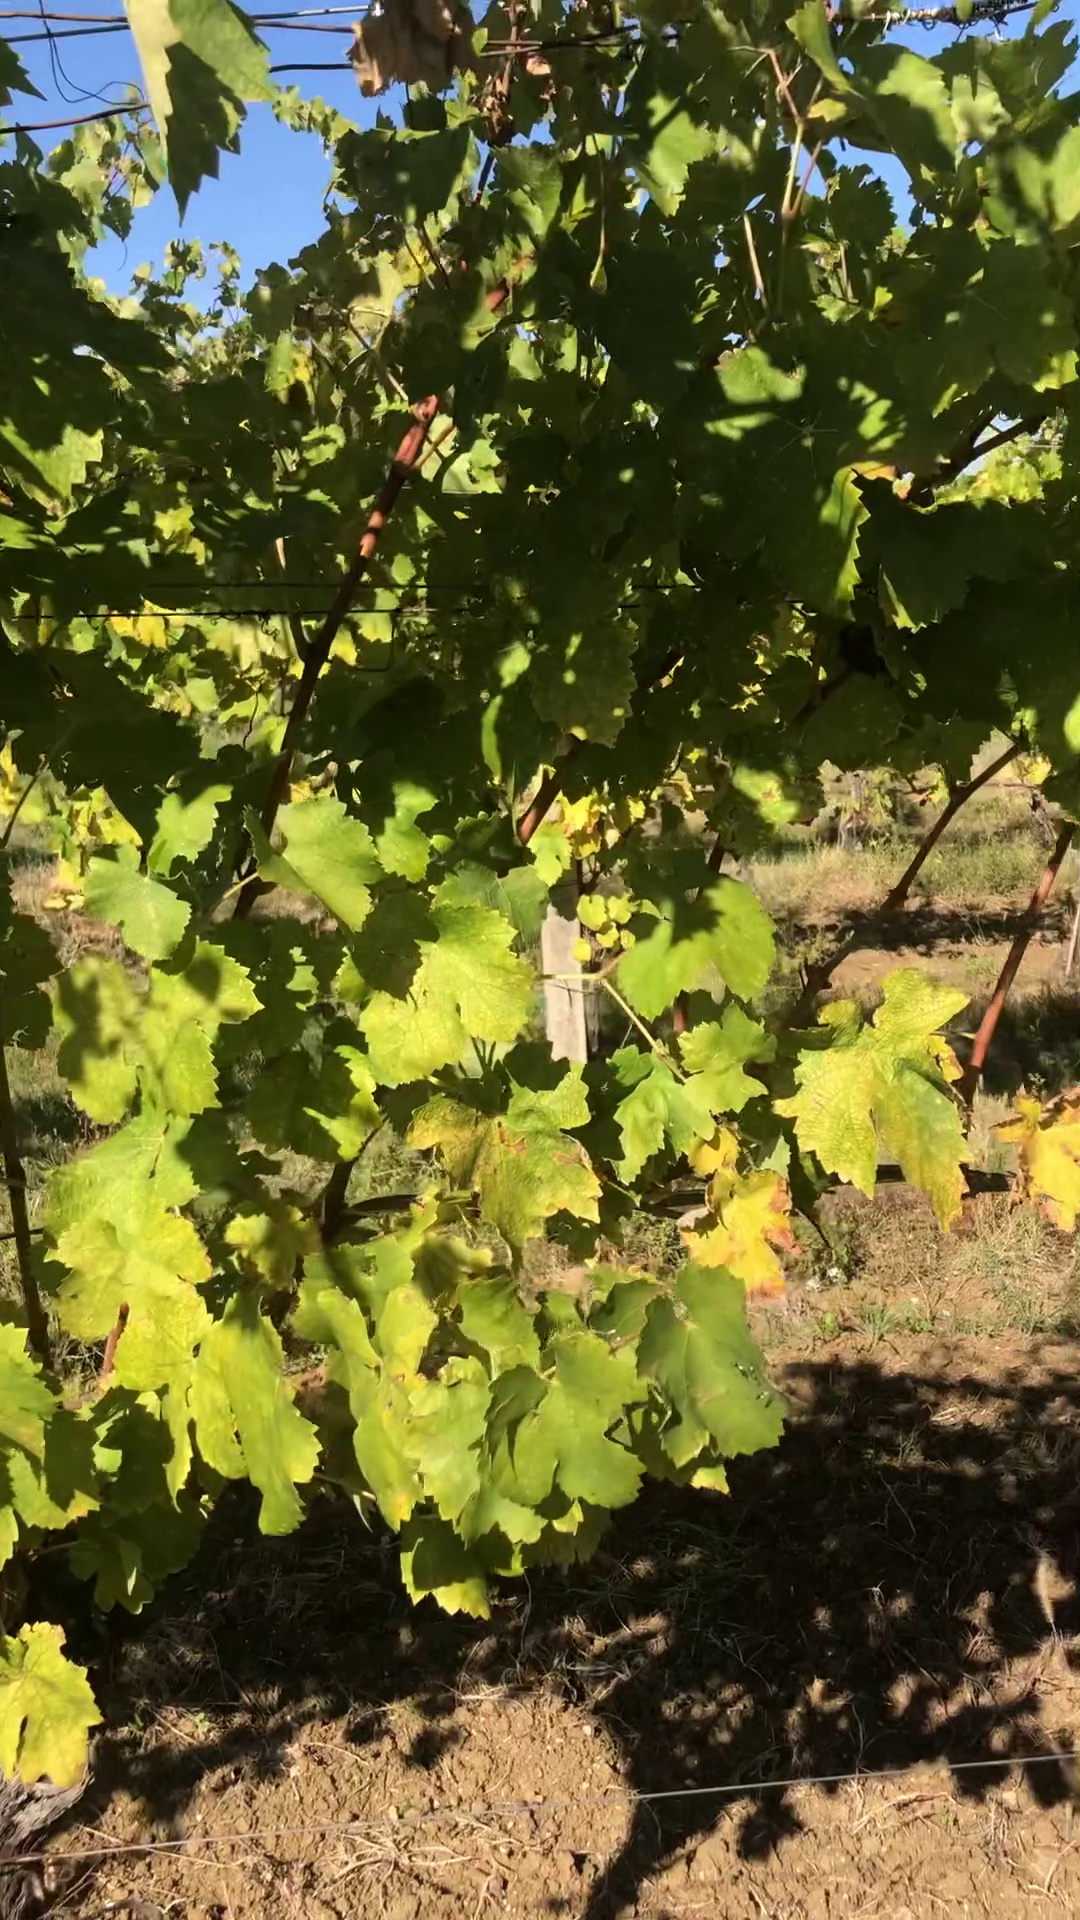
Label: healthy